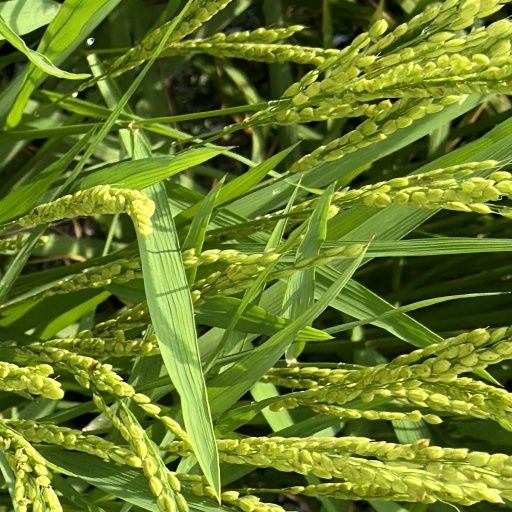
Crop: rice